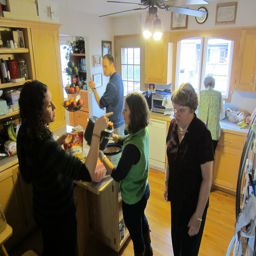
A group of women stand around in the kitchen.
A gathering of people in a kitchen chatting.
A group of people sanding around a kitchen having conversation.
A family preparing a meal by doing various tasks.
A group of people cooking in a kitchen.